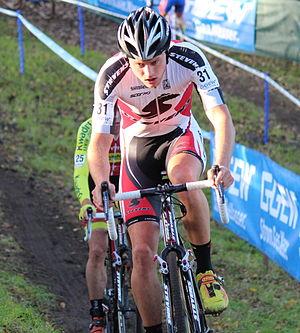
Michael Schweizer est un coureur cycliste allemand né le 5 juillet 1991, membre de l'équipe KED-Stevens Berlin.